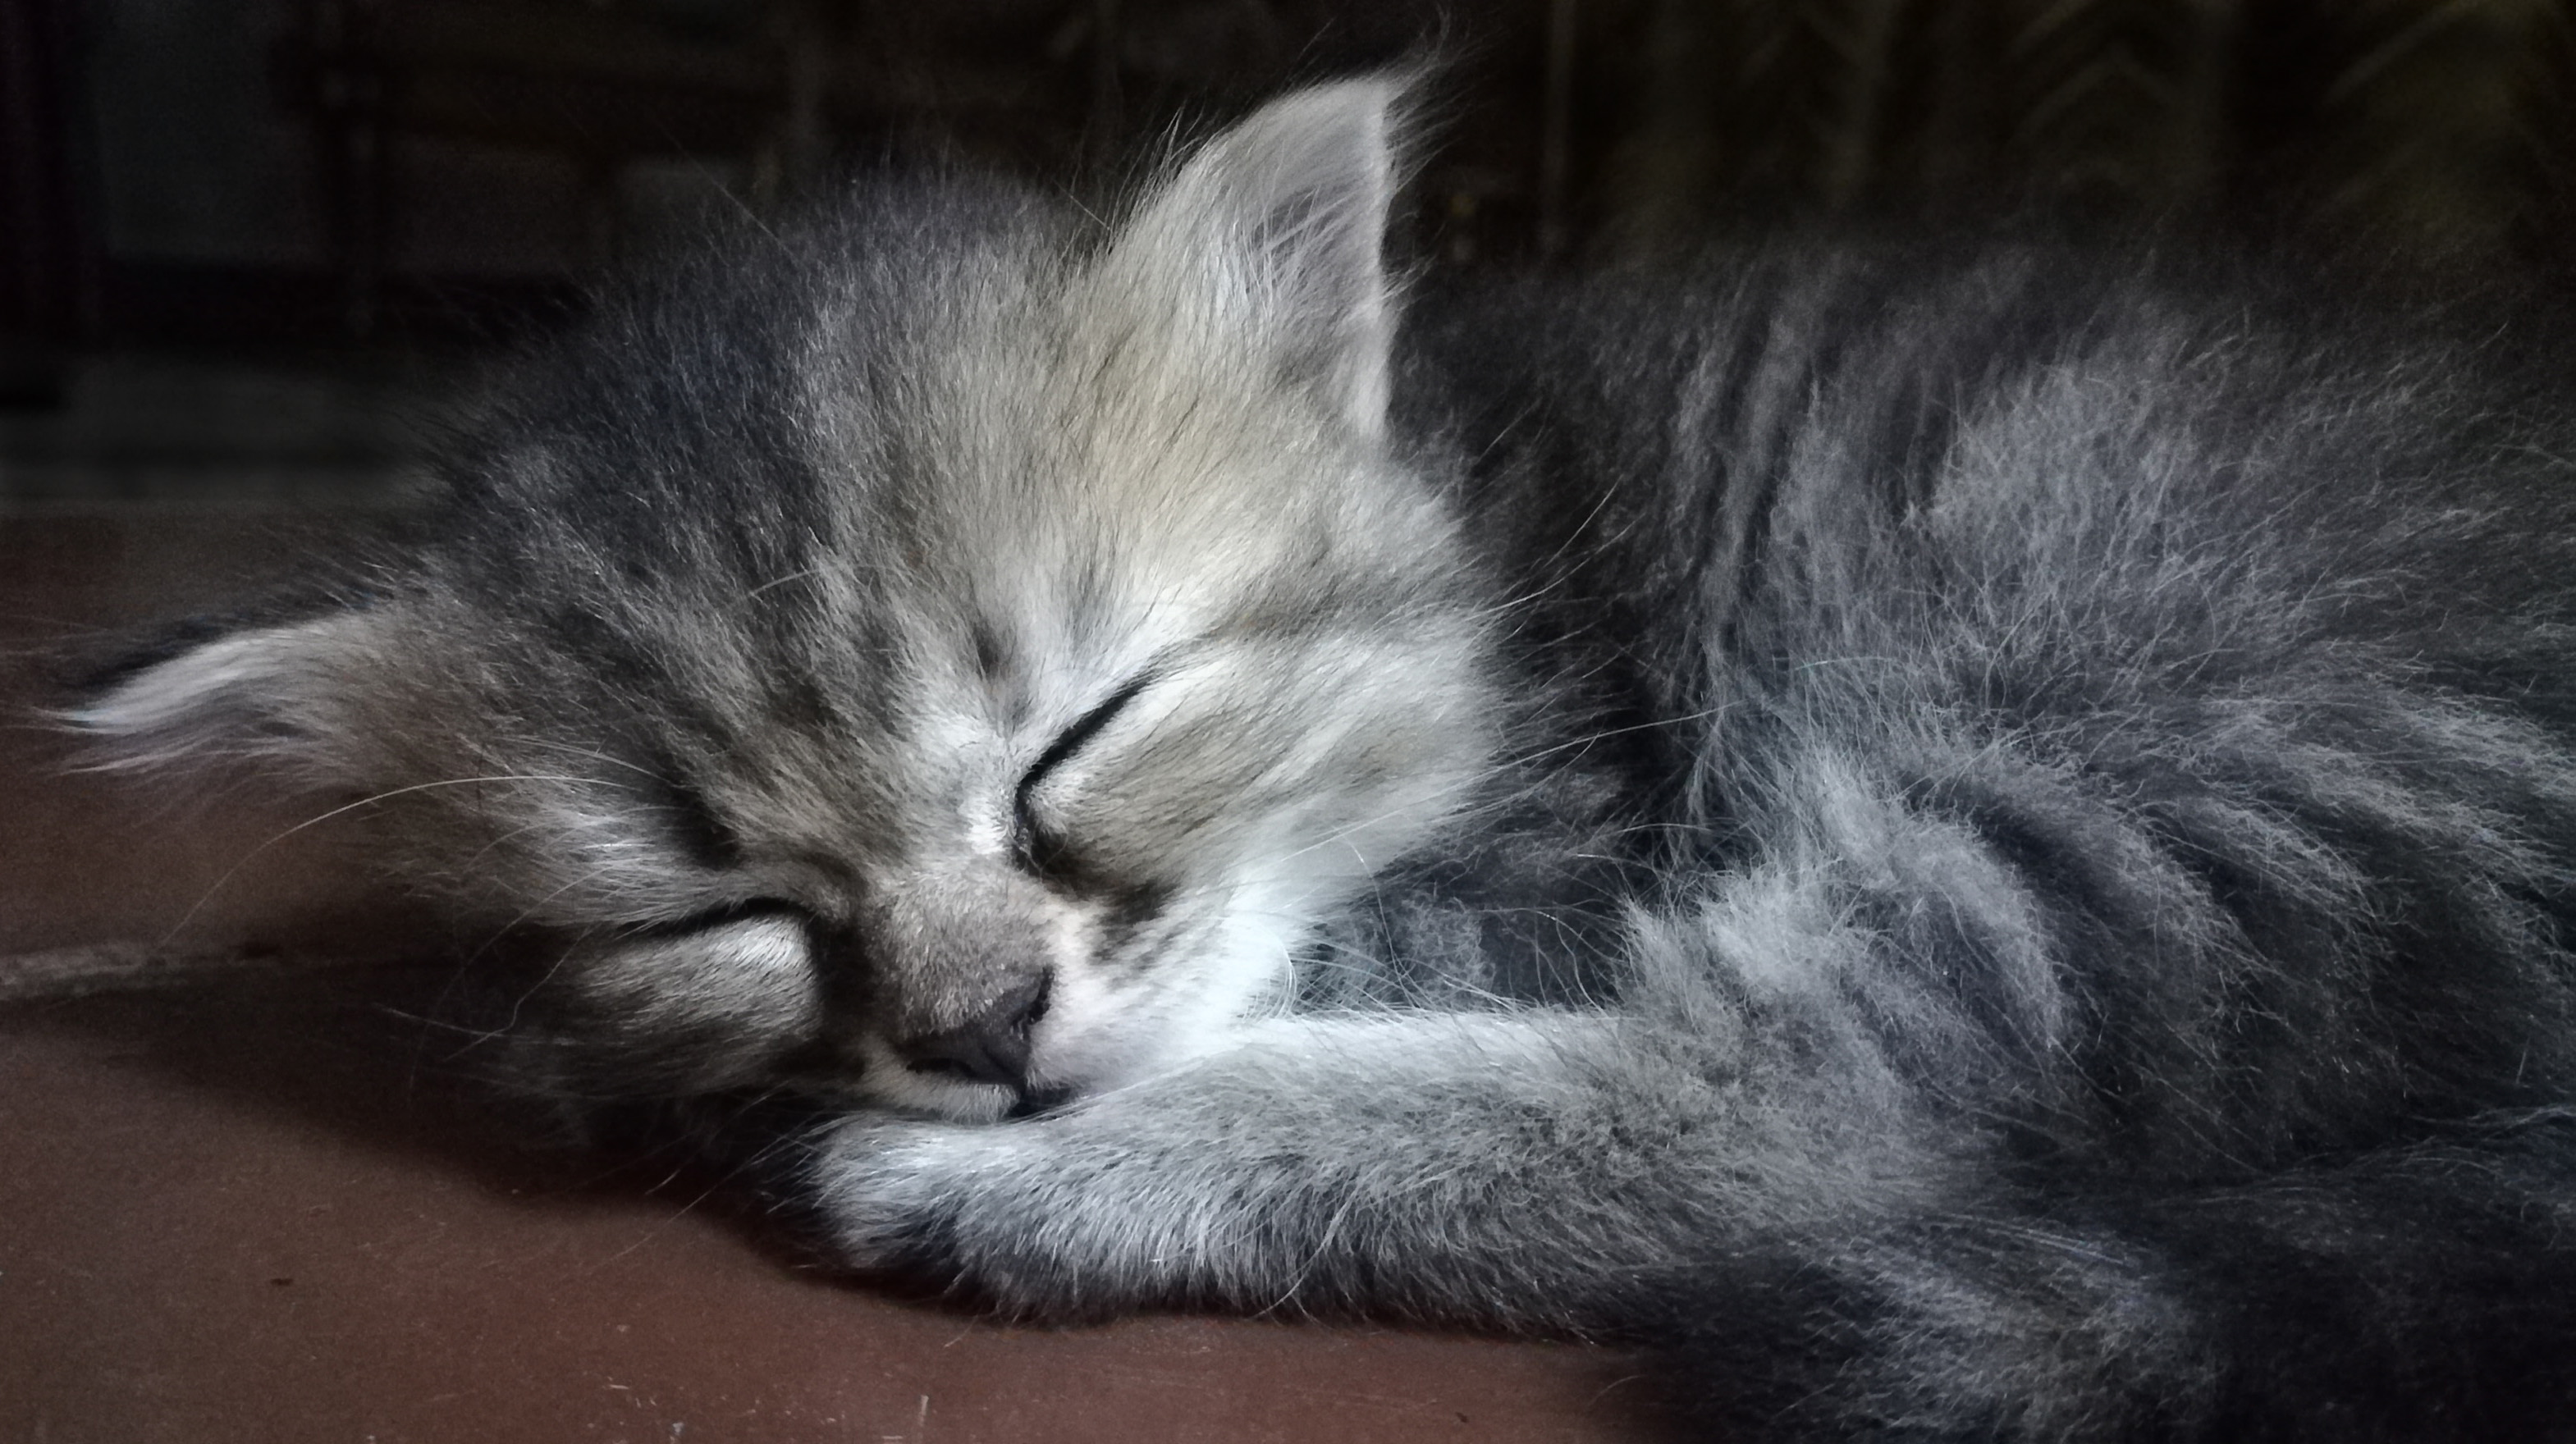
cat, sleep, comfort, carnivore, ear, grey, felidae, whiskers, small to medium sized cats, tail, snout, paw, domestic short haired cat, fur, monochrome photography, claw, monochrome, wildlife, nap, darkness, sitting, wood, chartreux